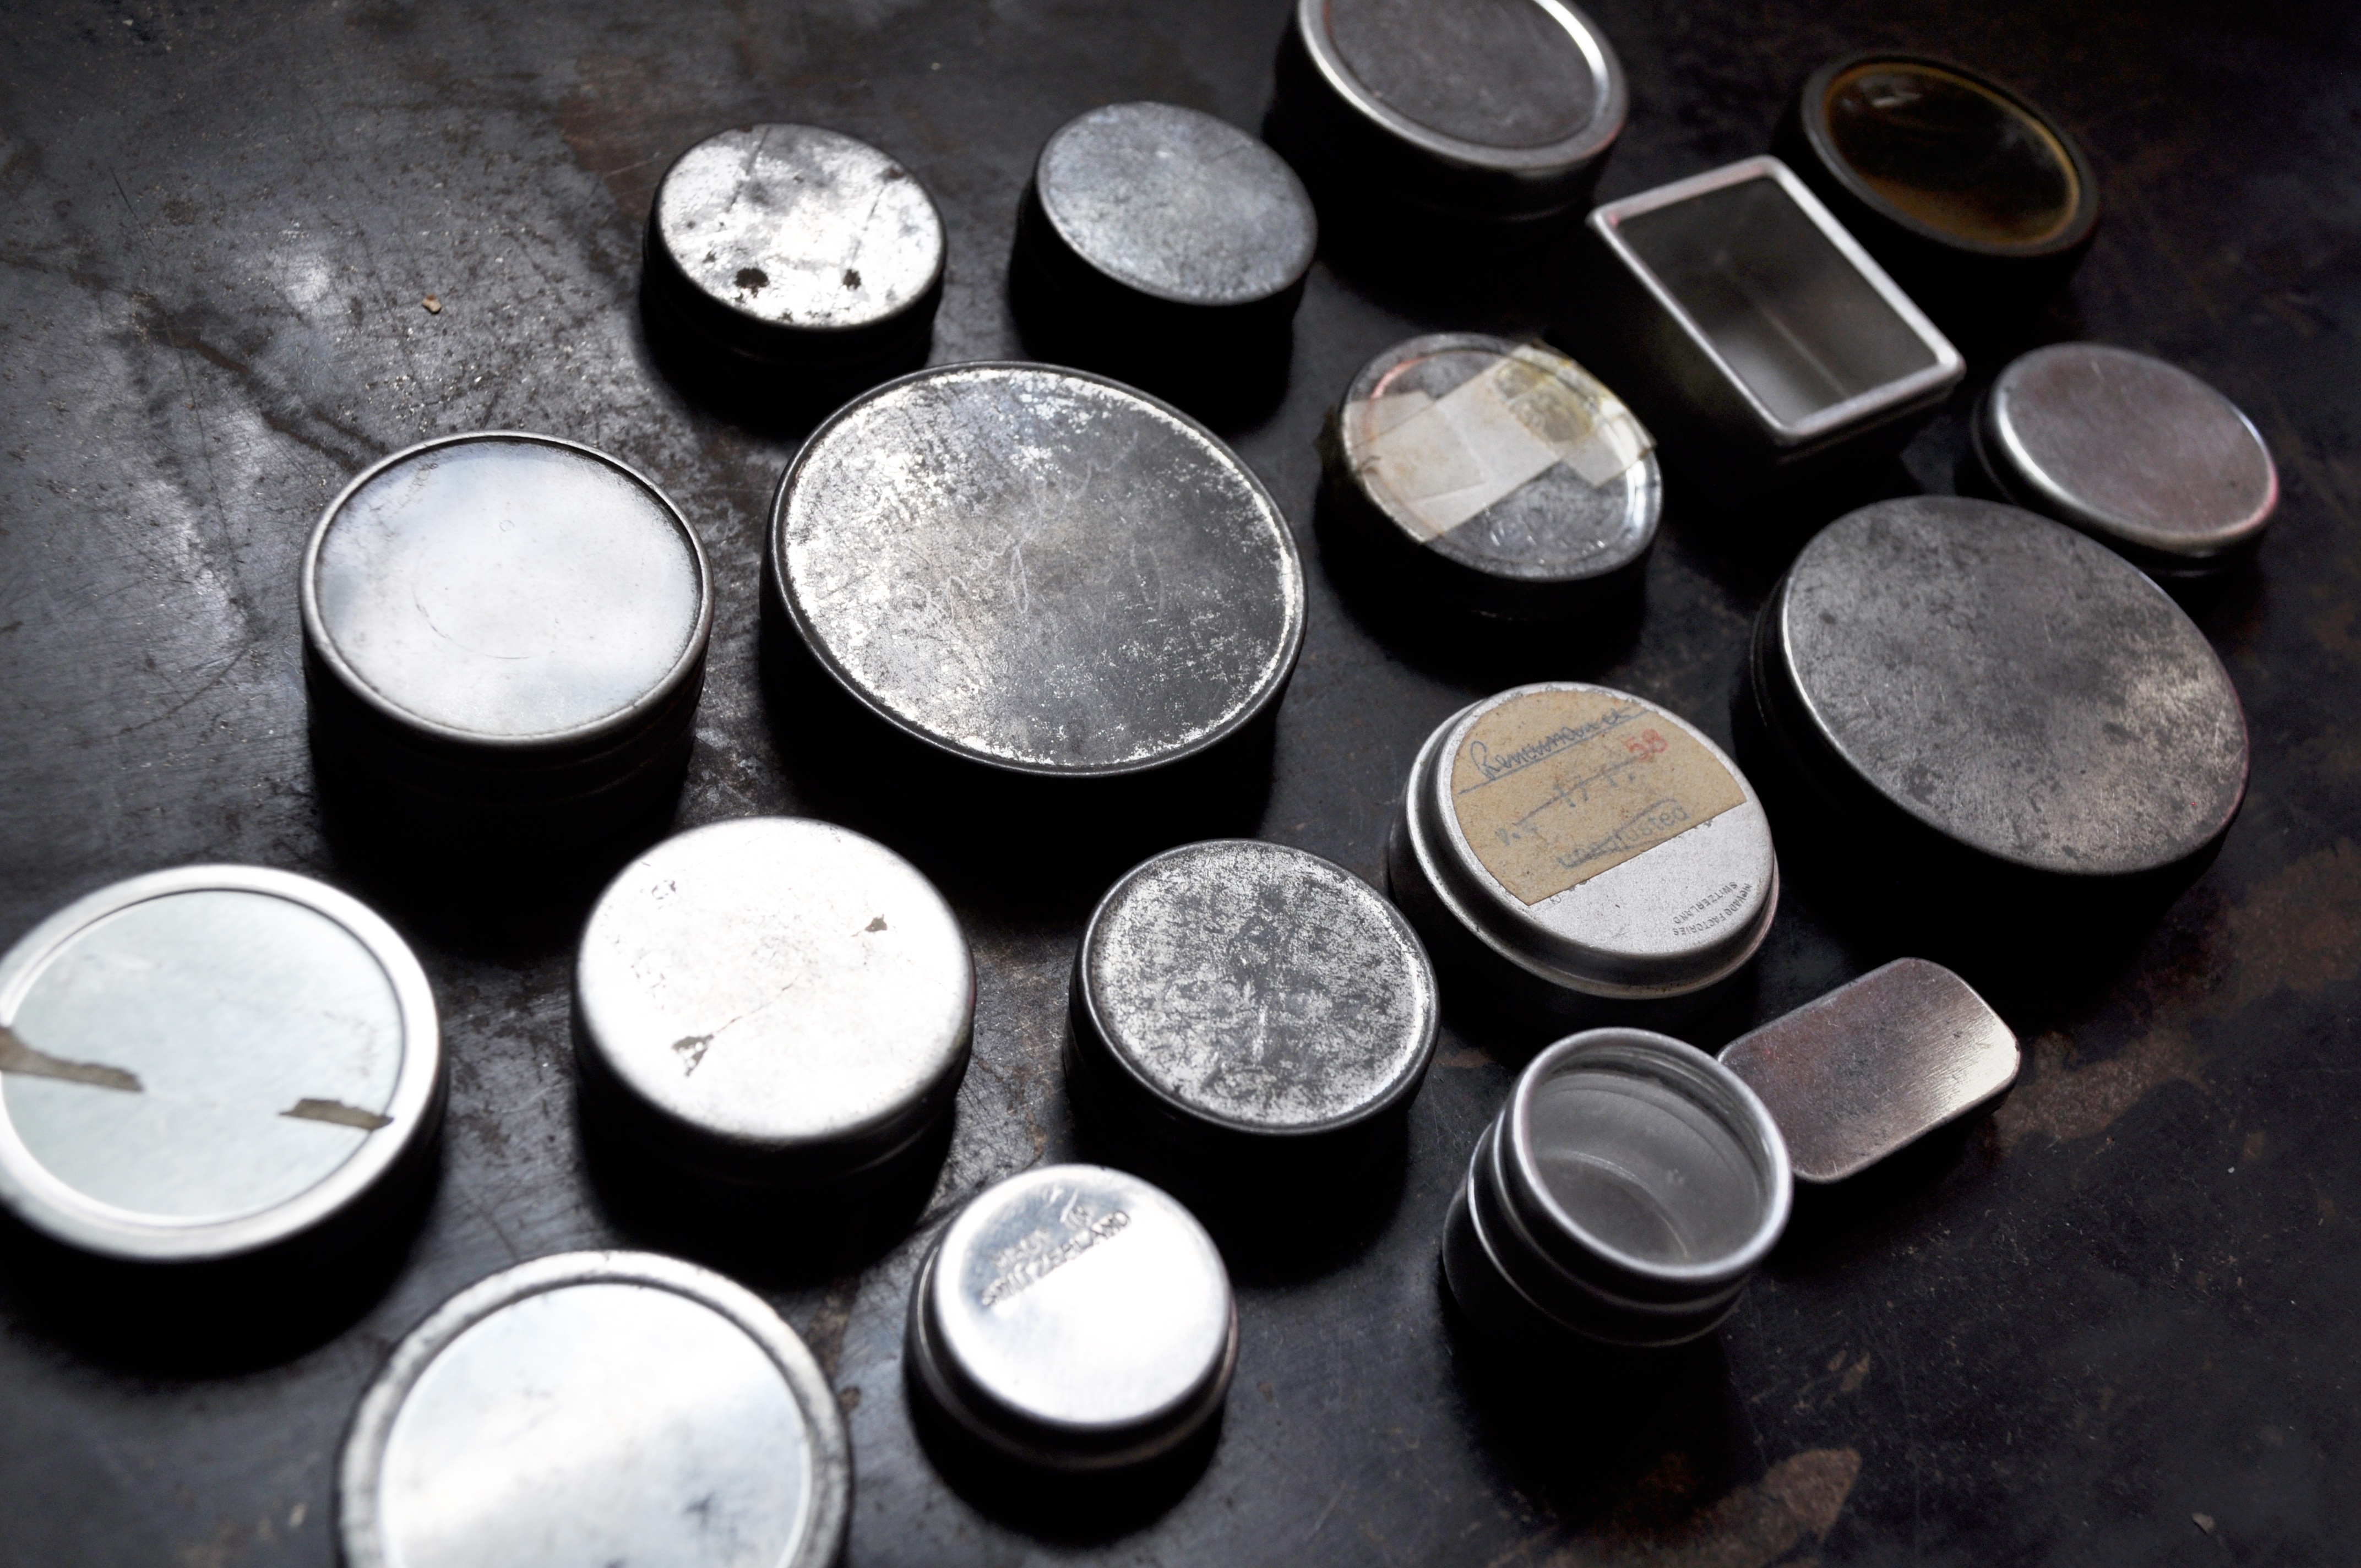
watch, vintage, antique, round, old, metal, grunge, box, black, material, circle, silver, eye, rusty, organ, tin, fashion accessory